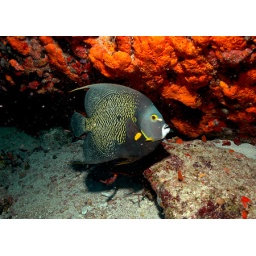
Blue angel fish under a bed of fire coral